District Six: The Musical

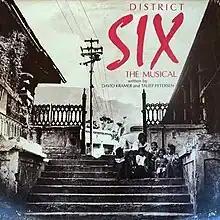

District Six: The Musical is a musical composed by David Kramer and Taliep Petersen. It tells the story of the people of District Six in Cape Town, South Africa who were forcibly removed from the area during apartheid.